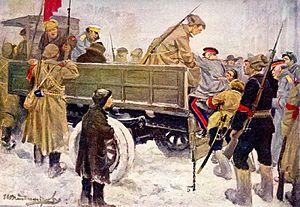
L'histoire militaire de l'Union soviétique a commencé avec la révolution d'Octobre de 1917 qui a porté les bolcheviques au pouvoir. Le nouveau gouvernement de la RSFS de Russie a créé l'Armée rouge des ouvriers et paysans, sous le contrôle très étroit du Parti communiste, pour défendre la révolution au cours de la guerre civile russe, se terminant par la proclamation de l'URSS en décembre 1922.
La conférence de Berlin du 31 mars 1917 est une rencontre gouvernementale allemande destinée à définir une nouvelle orientation des buts de guerre du Reich impérial dans l'Est de l'Europe. Convoquée à l'initiative du Chancelier du Reich, cette rencontre entre membres du gouvernement civils et responsables de l'Oberste Heeresleitung a pour objectif de définir, quelques jours après la chute définitive de la monarchie en Russie, les principes qui doivent sous-tendre la politique du Reich, principal animateur de la quadruplice, face aux changements politiques en cours en Russie. En effet, la Révolution russe en cours ouvre pour le Reich la perspective d'imposer à la Russie des conditions de paix draconiennes, autorisant les projets les plus démesurés.